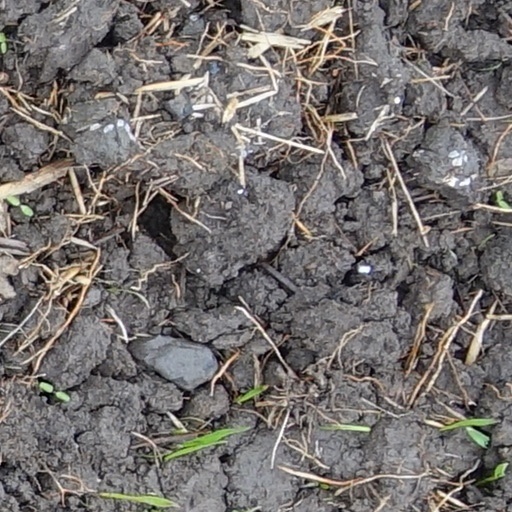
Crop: wheat